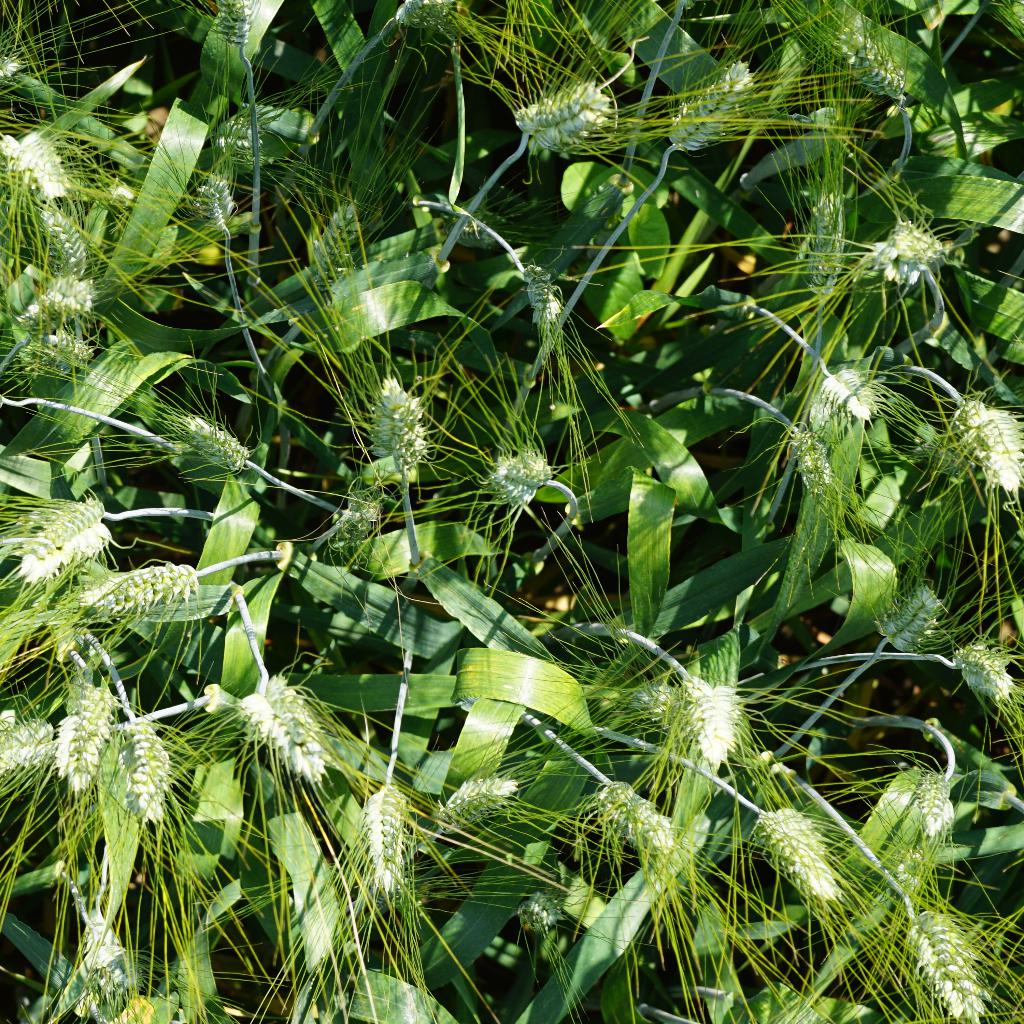
Country: France
Location: Gréoux
Wheat development stage: Filling